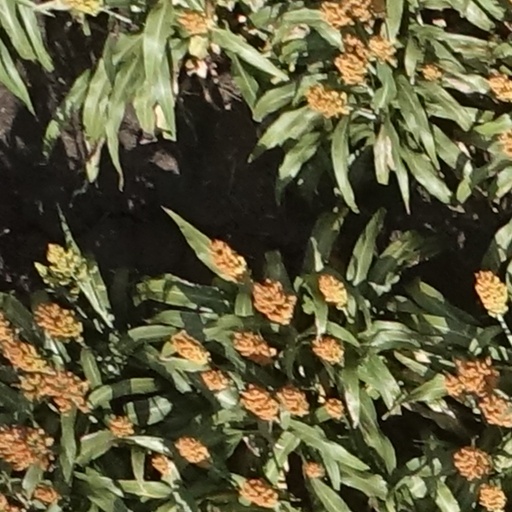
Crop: sorghum